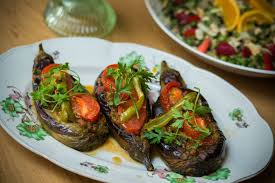
Yemek: karniyarik